Anton Mussert

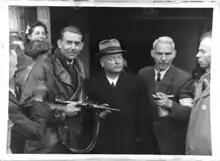
Anton Mussert being detained and led outside his office in The Hague, 7 May 1945

Upon the surrender of Germany, Mussert was arrested at the NSB office in The Hague on 7 May 1945. He was convicted of high treason on 28 November after a two-day trial, and was sentenced to death on 12 December. He appealed to Queen Wilhelmina for clemency. She refused. On 7 May 1946, exactly one year after his arrest and four days before his 52nd birthday, Mussert was executed by a firing squad on the Waalsdorpervlakte, a site near The Hague, where hundreds of Dutch citizens had been killed by the Nazi regime.